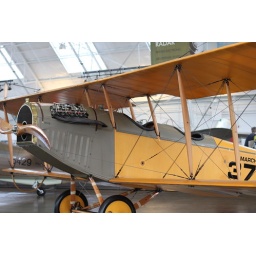
Flying Heritage Collection Fly Day May 22 2010 - Paul Allen's vintage airplane museum, many in flying order